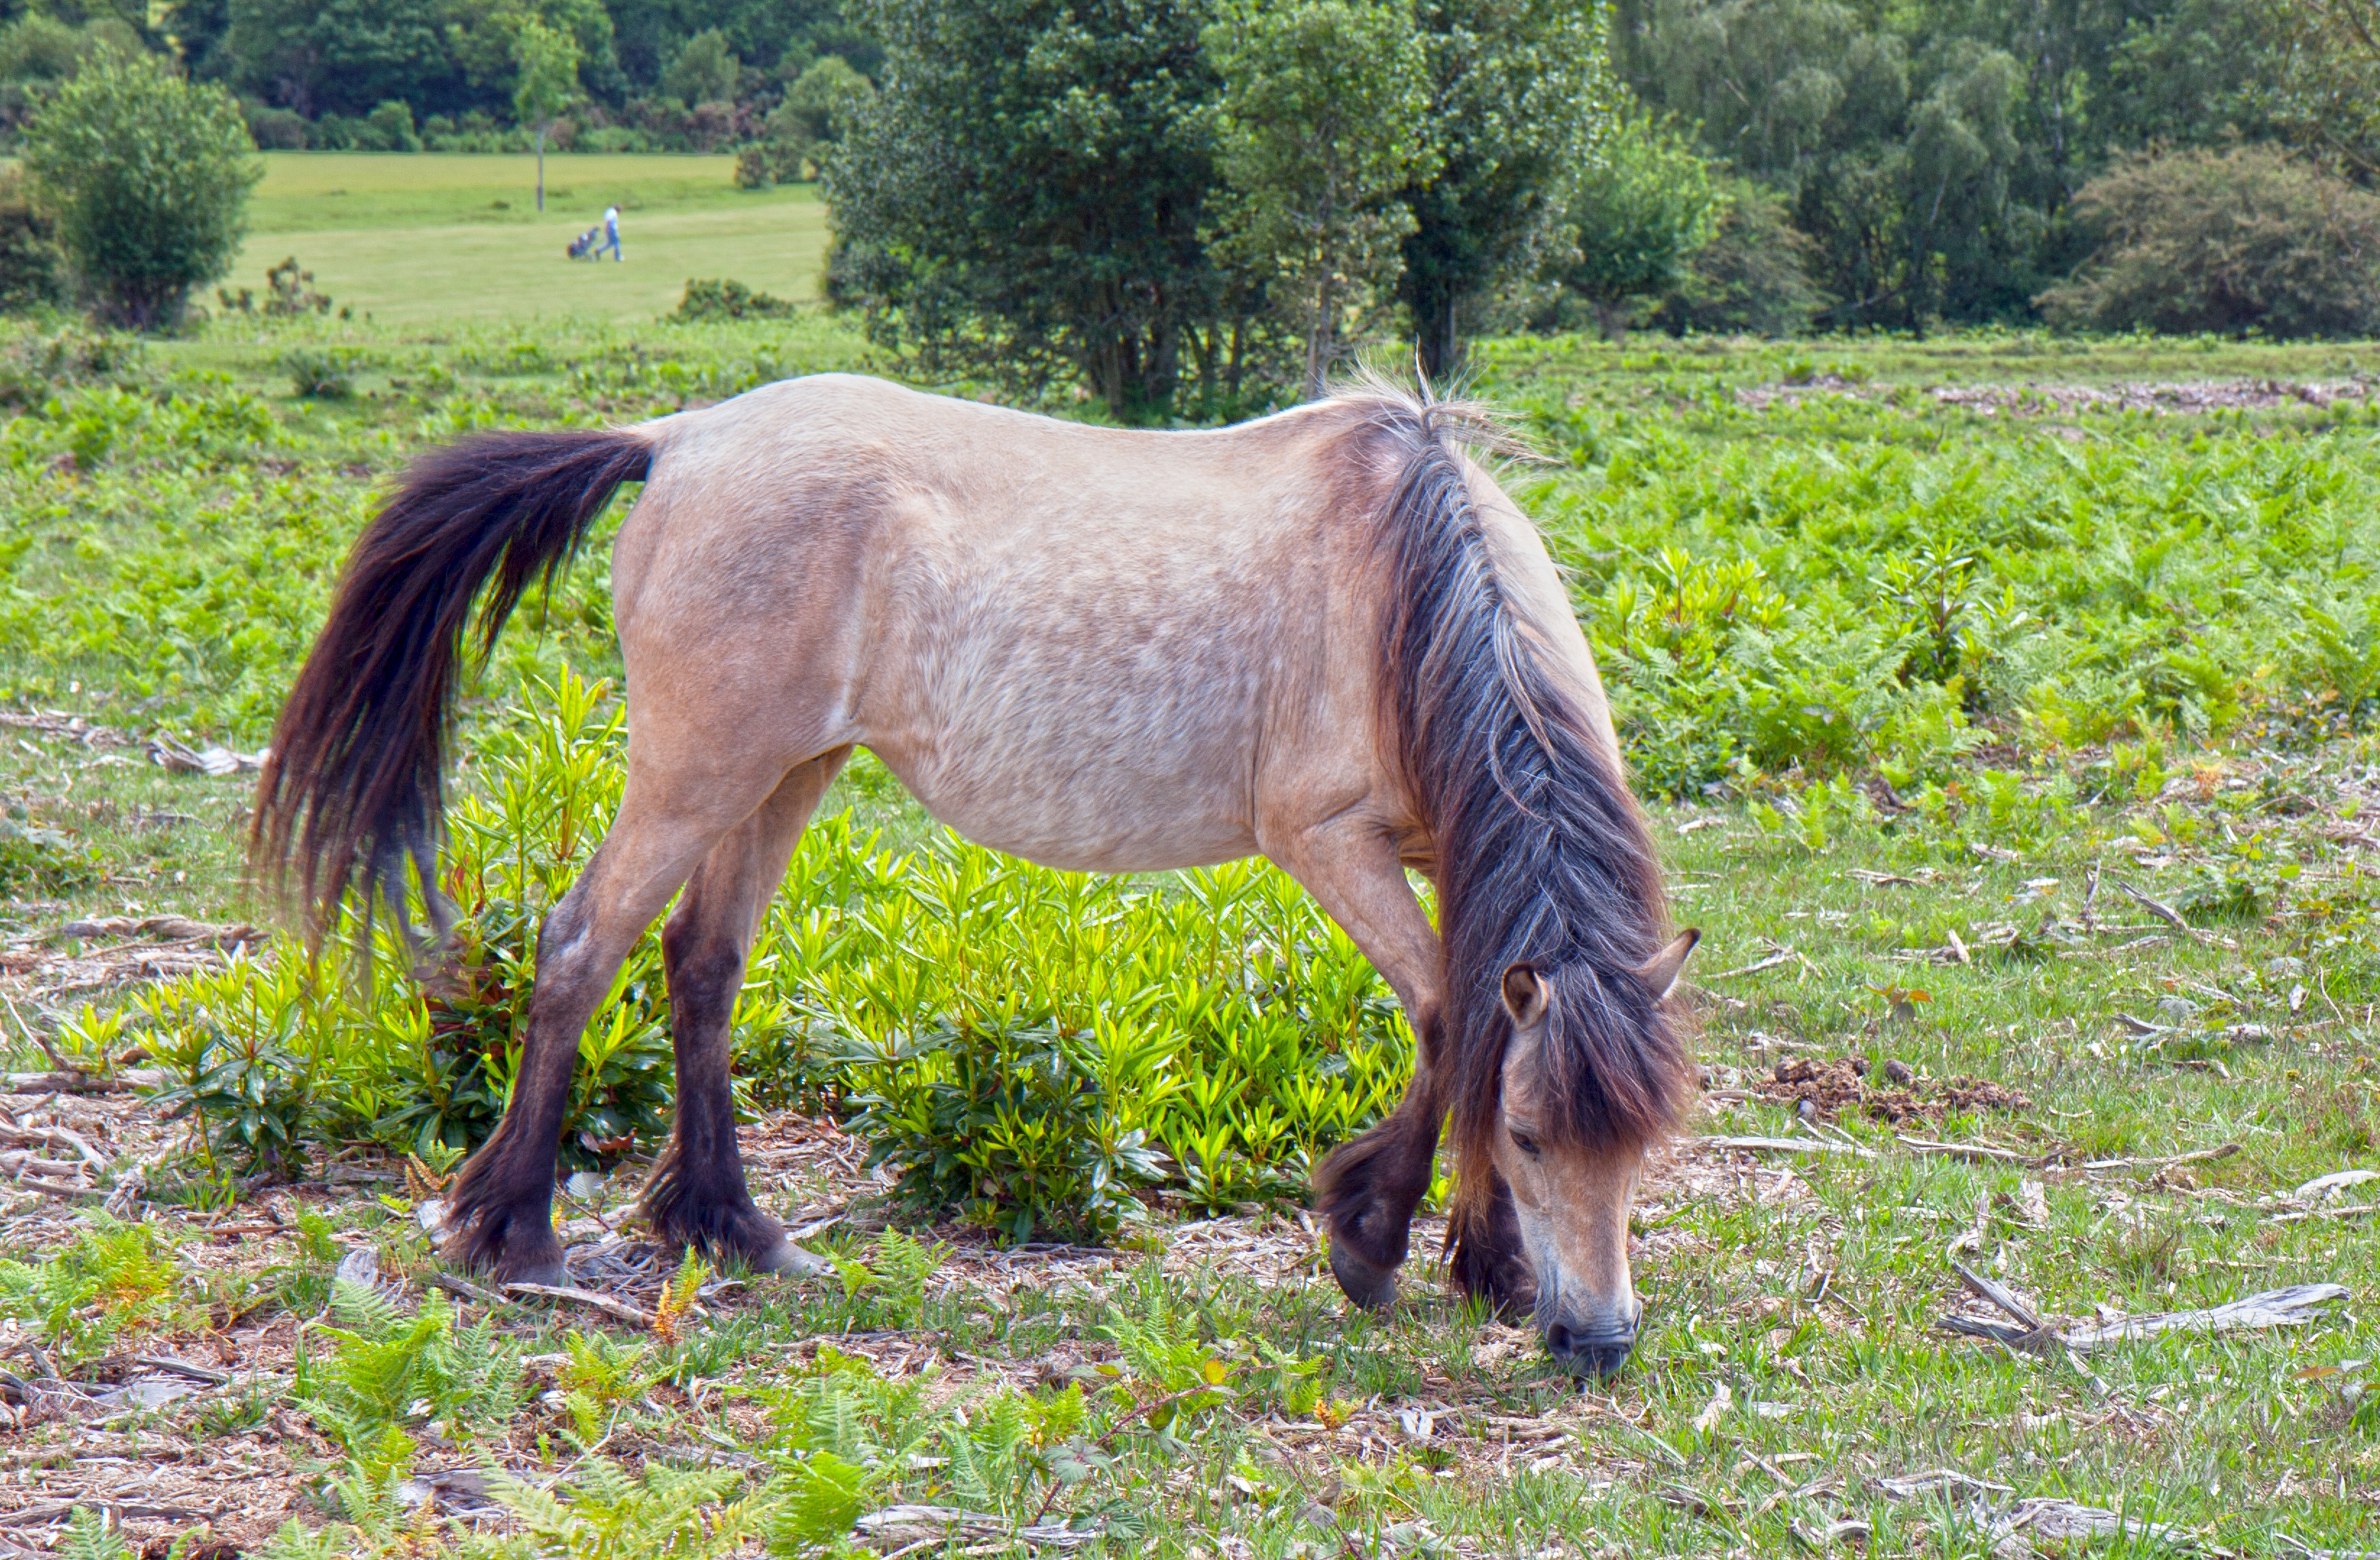
nature, grass, outdoor, field, farm, meadow, prairie, countryside, animal, summer, wildlife, wild, standing, rural, herd, pasture, grazing, horse, mammal, stallion, mane, season, fauna, equine, eating, pony, grassland, vertebrate, mare, scene, image, foal, rural area, pack animal, new forest, new forest pony, horse like mammal, mustang horse